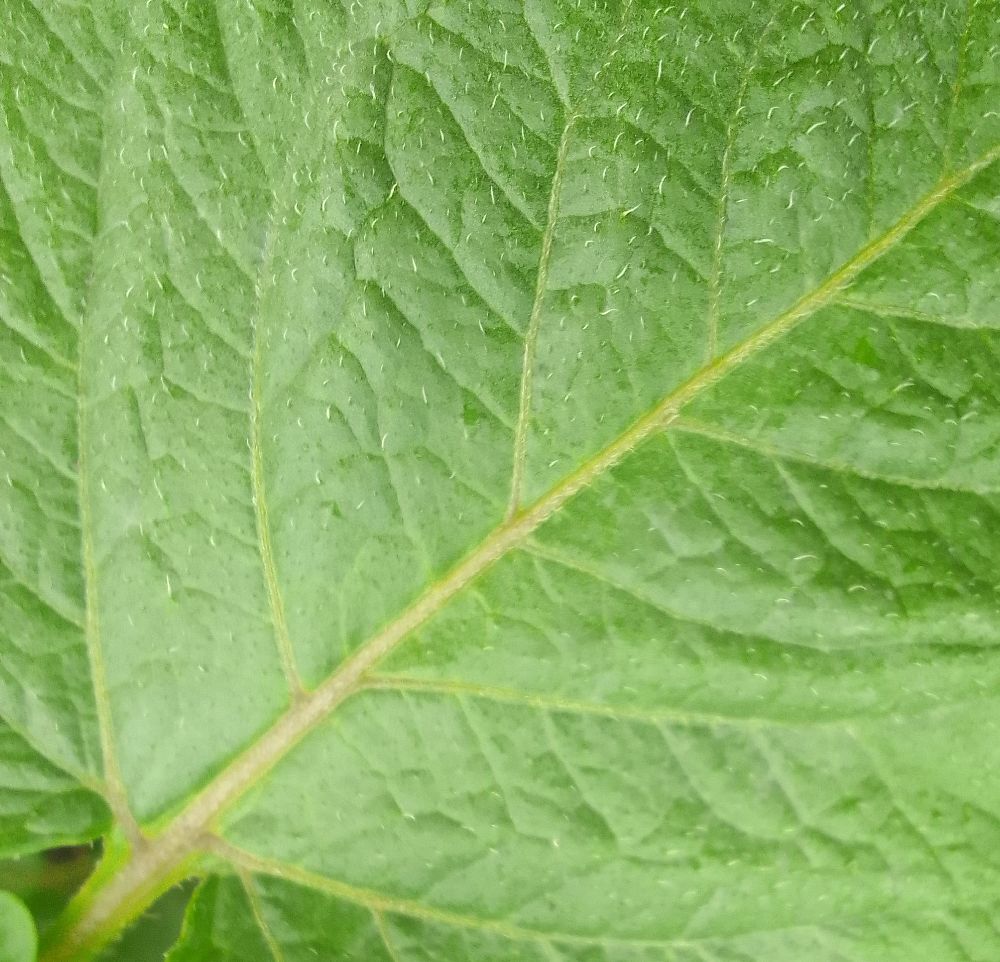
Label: Healthy